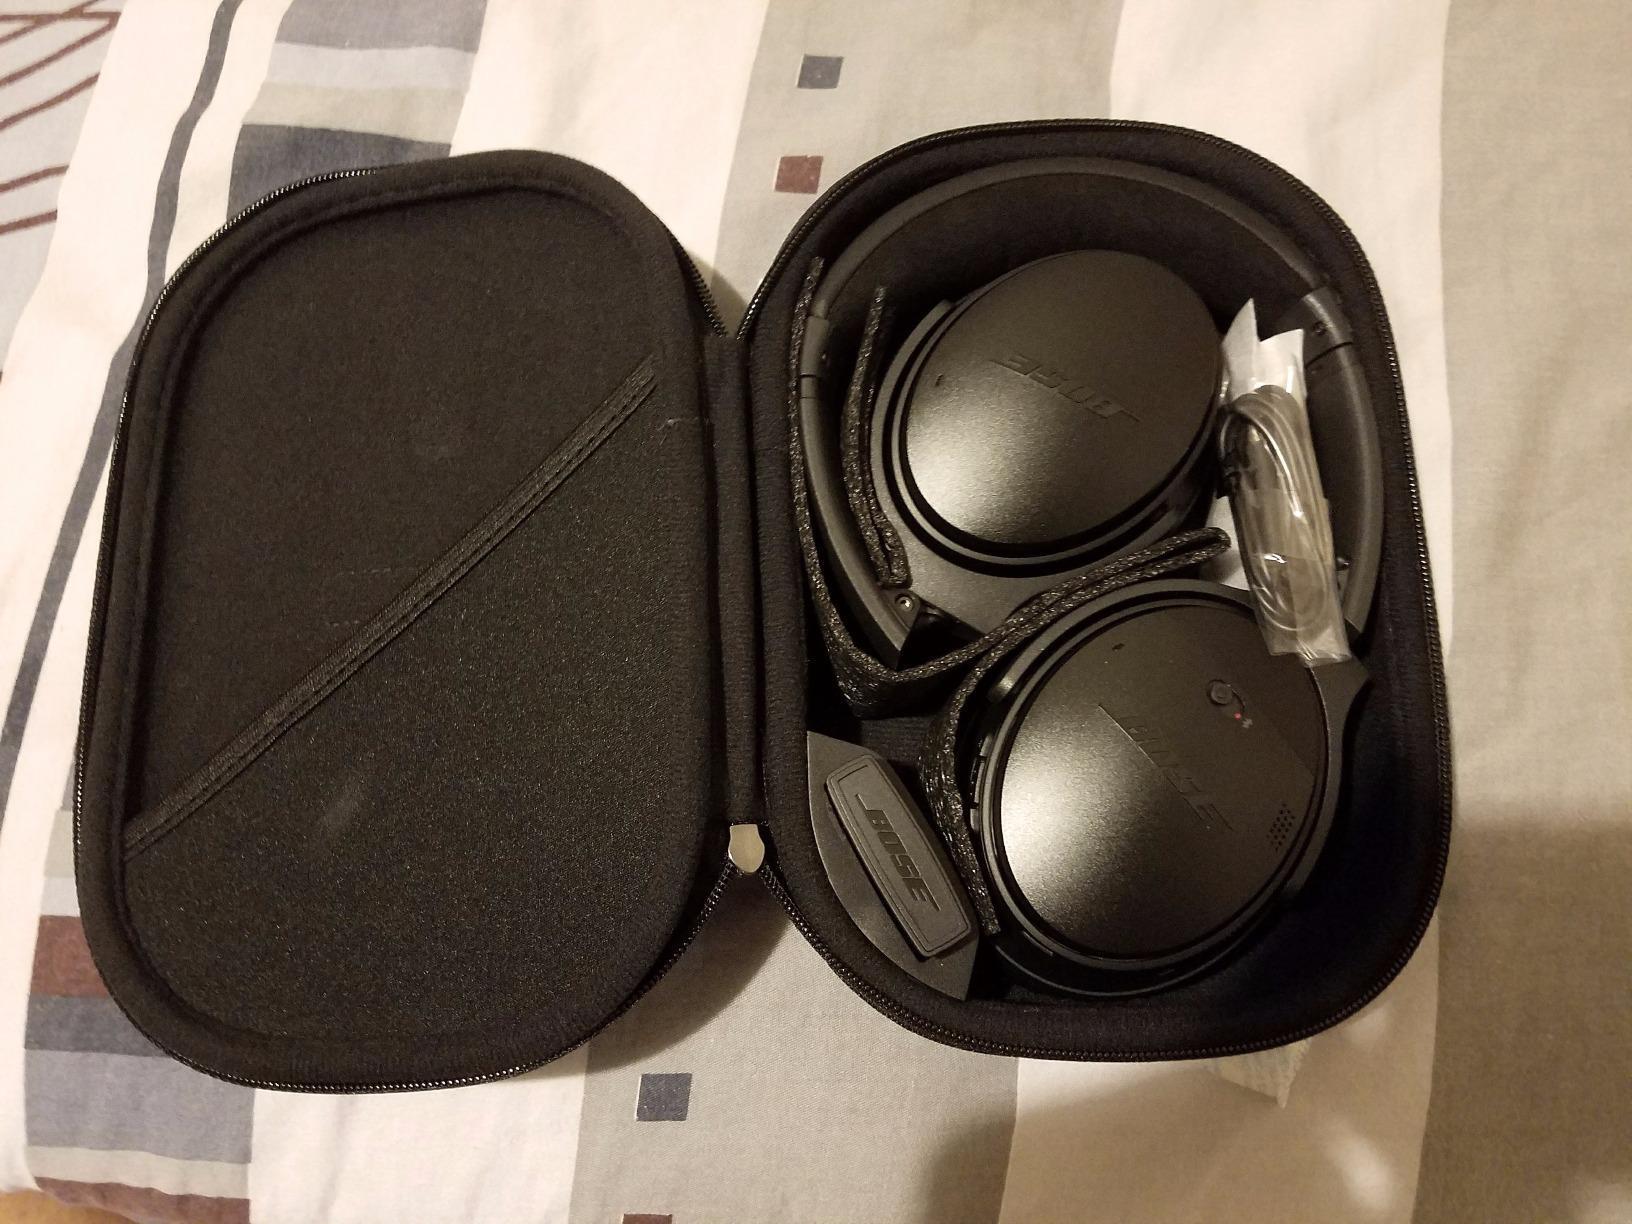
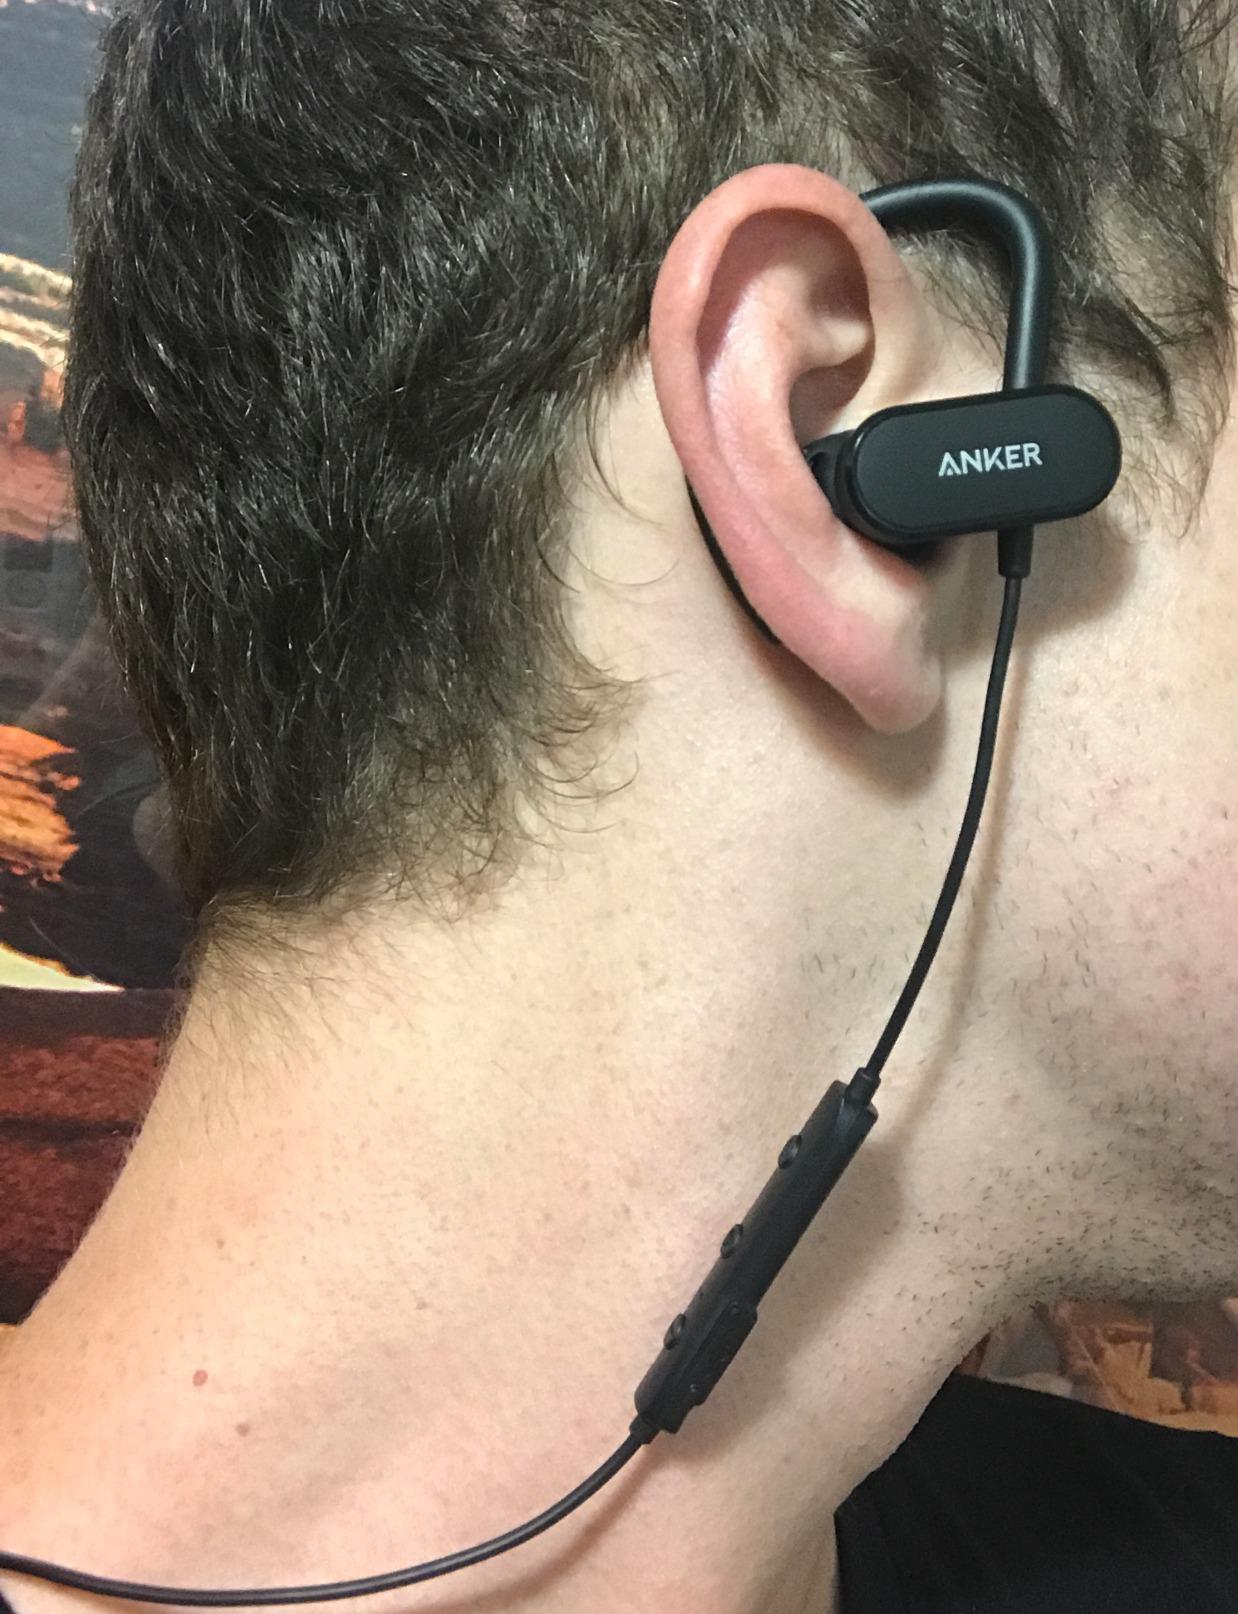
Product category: headphones
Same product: no